Engaged and Underage

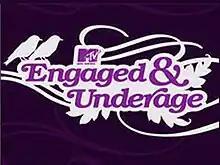

Engaged & Underage is an American reality television series that aired on MTV. The series follows couples, that have at least one partner between the ages of 18 and 20, in the final weeks leading to their wedding. The series debuted on January 22, 2007 to 1.7 million viewers.